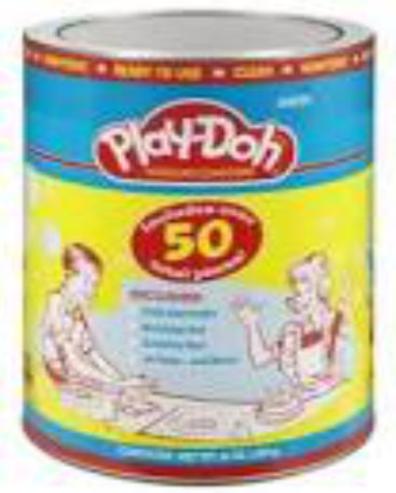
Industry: Leisure